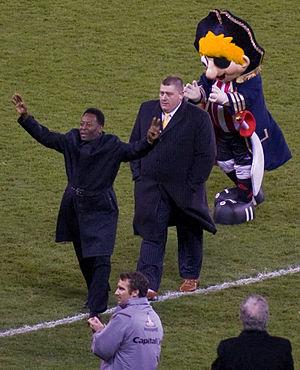
Le Sheffield Football Club, également connu sous le nom de Sheffield FC ou simplement Sheffield, est un club de football anglais basé à Sheffield et fondé en 1857. Le Sheffield FC est le premier club de football non-scolaire fondé et le plus ancien club de football encore en activité.